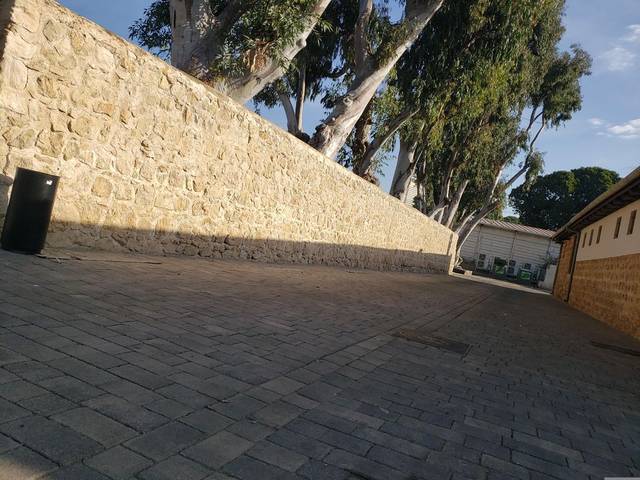
Region: Israel
Coordinates: 32.059, 34.762